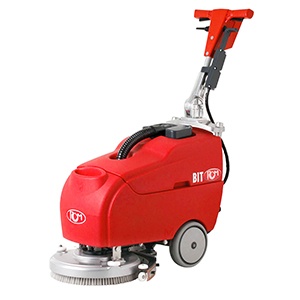
Autolaveuse électrique VAN DAMME RCM BIS 391C
Brand: VAN DAMME
L’autolaveuse RCM BIS 391 C est la plus petite autolaveuse dans la gamme. Parfait pour des espaces encombrés avec beaucoup d’obstacles. Possibilité de nettoyer bien dans les coins grâce au manche rabattable Commandes sur le manche (allumer/éteindre le moteur des brosses et de l’aspiration, adapter l’inclinaison du manche, etc.) Peut passer sous les tables Ne laisse pas de trace d’humidité Simple à utliser et entretenir Peut être transporté facilement grâce aux dimensions réduites et le manche pliable Description Autolaveuse avec câble électrique de 17m. Pas de travail à remplir et charger les batteries. Vous pouvez commencer directement et continuer aussi longtemps que vous voulez. Large gamme de brosses et pads pour toute sorte de saleté et pour chaque type de sol (céramique, béton poli, pierre naturel, sols coulés, etc.) CARACTÉRISTIQUES TECHNIQUES Nombre des brosses 1 Dimensions – longueur x largeur x hauteur – cm 113 x 50 x 103 Type des brosses PPL Niveau sonore – dB 65 Poids en état de fonctionnement (réservoir au propre plein) – kg 49 Chargeur incorporé – Réservoir solution – l 14 Réservoir récupération – l 16 Rendement max. – m²/h 1.100 Modèle modèle avec traction semi-automatique Soulever brosses et raclette manuel Surface – m² < 250 Bavets de caoutchouc utilisables jusqu’à 4 fois Oui Raclette parabolique Oui Tension – V 230 Source de courant câble électrique (17m) Puissance totale – W 510 Traction semi-automatique Largeur de travail – mm 385 Largeur d’aspiration – mm 450
Category: Home & Garden > Household Appliances > Floor & Steam Cleaners > Floor Scrubbers > Compact Floor Scrubbers